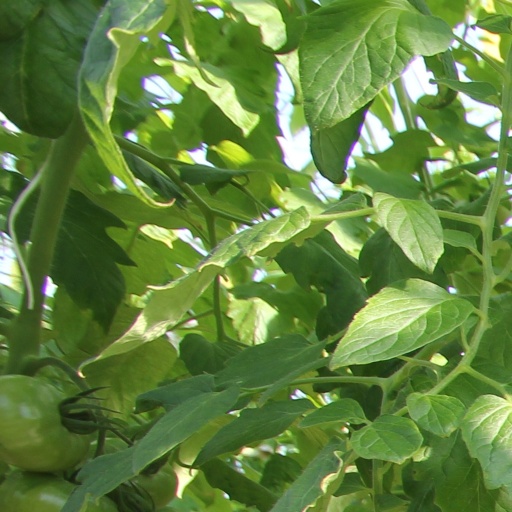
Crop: tomato